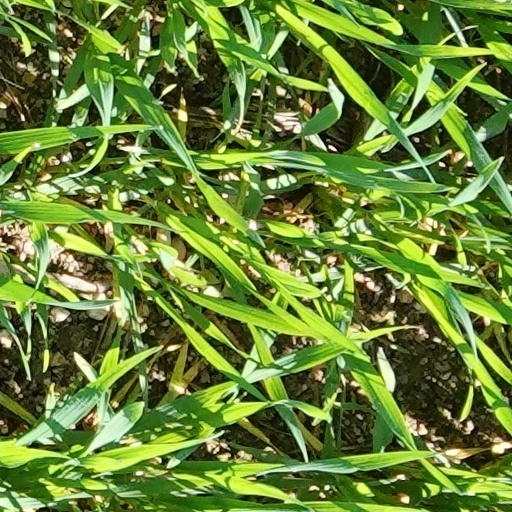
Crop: wheat